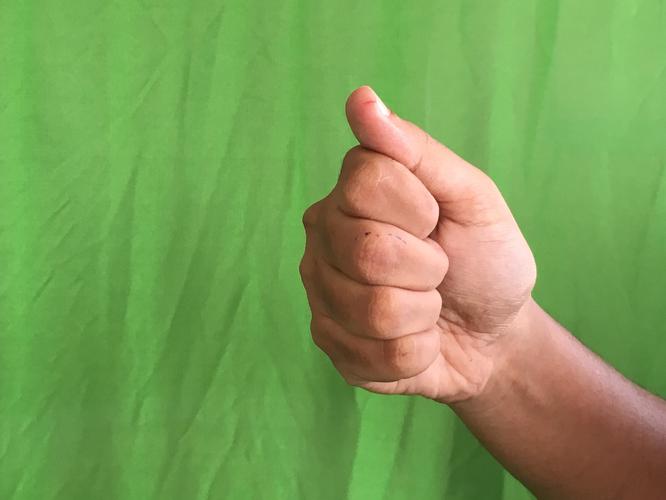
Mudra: Mushti
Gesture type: single_hand